Marine propulsion

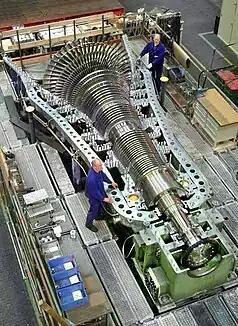

Human-powered paddles and oars, and later, sails were the first forms of marine propulsion. Rowed galleys, some equipped with sail, played an important early role in early human seafaring and warfare. The first advanced mechanical means of marine propulsion was the marine steam engine, introduced in the early 19th century. During the 20th century it was replaced by two-stroke or four-stroke diesel engines, outboard motors, and gas turbine engines on faster ships. Marine nuclear reactors, which appeared in the 1950s, produce steam to propel warships and icebreakers; commercial application, attempted late that decade, failed to catch on. Electric motors using battery packs have been used for propulsion on submarines and electric boats and have been proposed for energy-efficient propulsion.